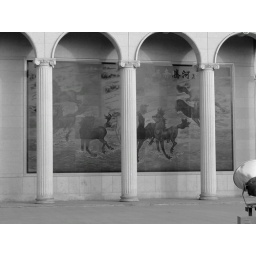
Mural of horses at the base of a clock tower in Hedong.